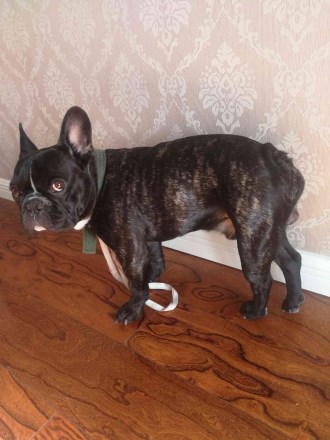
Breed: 1121-n000002-French_bulldog